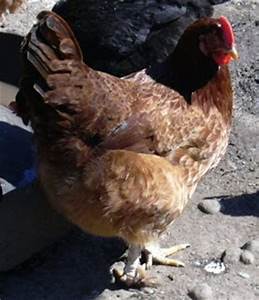
Label: gallina